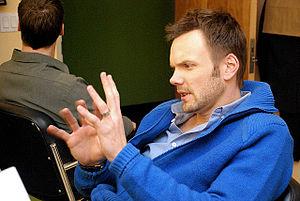
Joel McHale, né le 20 novembre 1971 à Rome, est un acteur et humoriste américain. Après avoir appris le métier d'acteur en faisant du théâtre d'improvisation et en jouant dans une émission télévisée humoristique, il acquiert la notoriété en animant depuis 2004 l'émission télévisée The Soup. Au cinéma, il apparaît notamment dans Spider-Man 2 et Ted, mais c'est pour le rôle principal de Jeff Winger dans la série télévisée Community qu'il est le plus connu. En 2020, Il anime le numéro spécial "after-show" de la série-documentaire Au royaume des fauves sur Netflix.